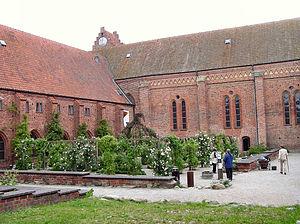
Ystad est une petite ville portuaire à l'extrémité sud de la Suède. Elle est située en Scanie, au bord de la mer Baltique, à environ 60 km de Malmö et 80 km de Copenhague. La ville compte 18 350 habitants, et la commune dont elle est le chef-lieu environ 27 000.